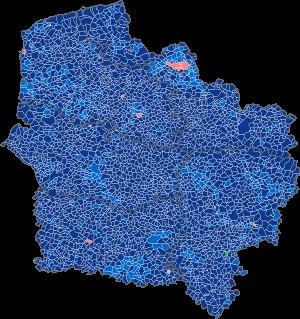
Les élections régionales en Nord-Pas-de-Calais-Picardie se déroulent les 6 et 13 décembre 2015 afin d'élire les 170 conseillers de la nouvelle grande région.